Jean Carmen

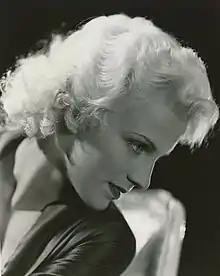
Carmen in 1934

Jean Carmen (born Jean Carmean; April 7, 1913 – August 26, 1993) was an American film, stage, and radio actress. She sometimes went by the stage name Julia Thayer. In addition to her appearances in various films throughout the 1930s, Carmen starred on Broadway in the original production of "The Man Who Came to Dinner", appearing as a replacement for the role of June Stanley. In her later career, Carmen wrote, directed, and produced the film "The Pawn" in 1966.